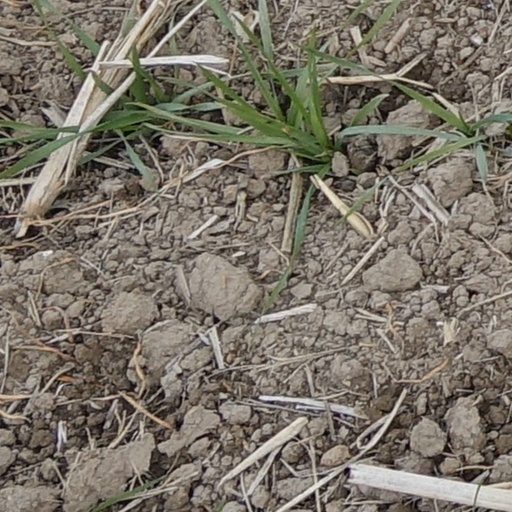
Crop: wheat